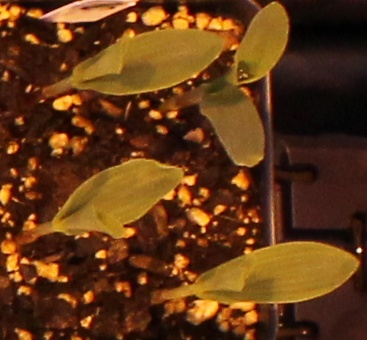
Label: Corn